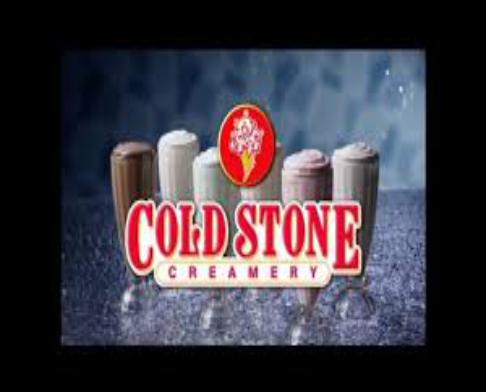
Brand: Cold Stone Creamery
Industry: Food